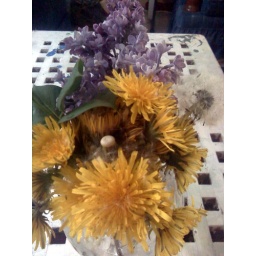
Sign you're a mom- you currently have the most gorgeous bouquet of dandelions in your favorite martini glass